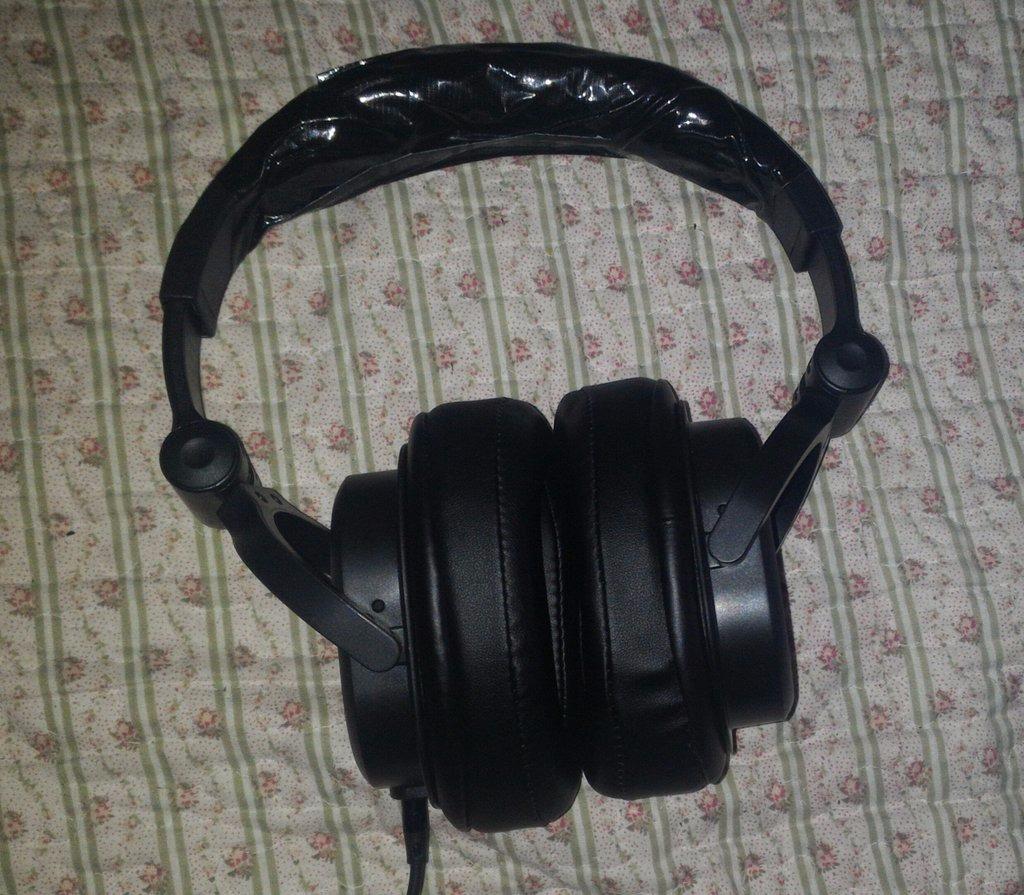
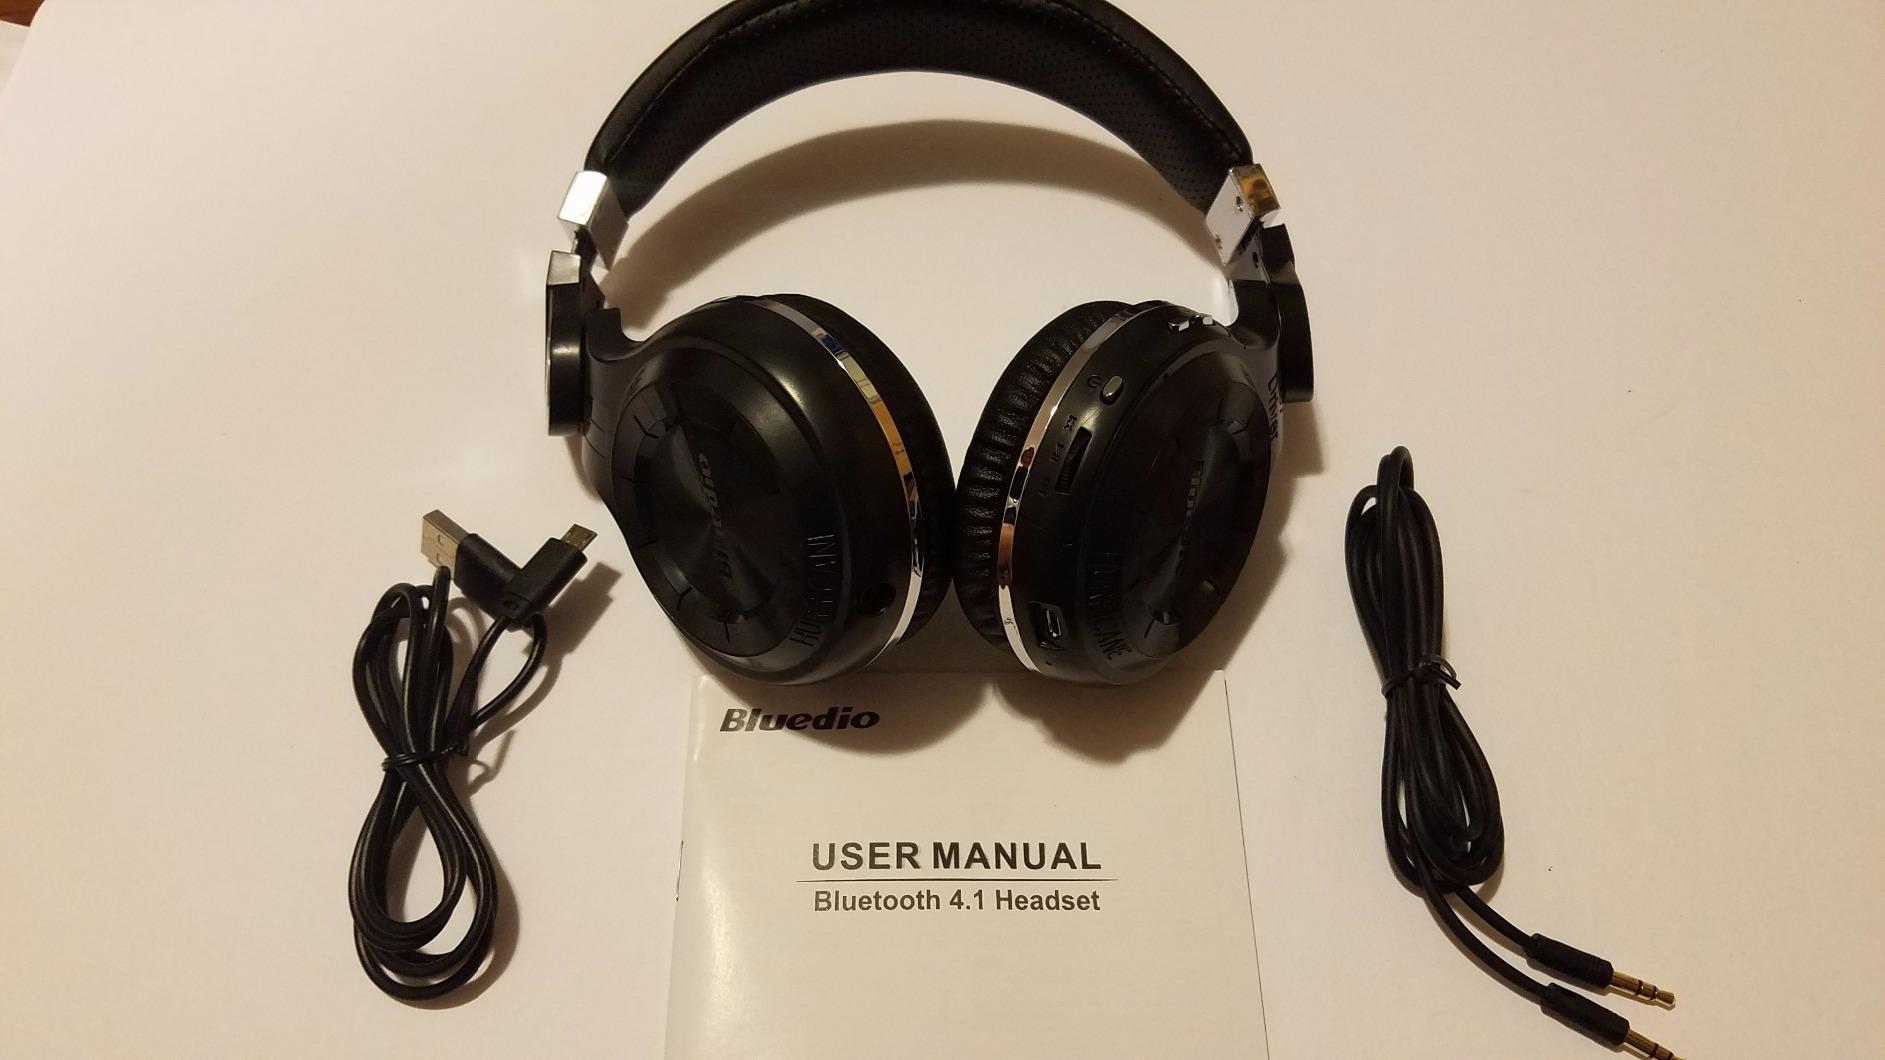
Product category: headphones
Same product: no